Archaeological looting

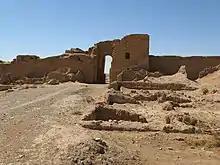
Ruins of Dura-Europos

Archaeological looting is the illicit removal of artifacts from an archaeological site. Such looting is the major source of artifacts for the antiquities market. Looting typically involves either the illegal exportation of artifacts from their country of origin or the domestic distribution of looted goods. Looting has been linked to the economic and political stability of the possessing nation, with levels of looting increasing during times of crisis, but it has been known to occur during peacetimes and some looters take part in the practice as a means of income, referred to as subsistence looting. However, looting is also endemic in so-called "archaeological countries" like Italy, Greece, Turkey, Cyprus and other areas of the Mediterranean Basin, as well as many areas of Africa, South East Asia and Central and South America, which have a rich heritage of archaeological sites, a large proportion of which are still unknown to formal archaeological science. Many countries have antique looting laws which state that the removal of the cultural object without formal permission is illegal and considered theft. Looting is not only illegal; the practice may also threaten access to cultural heritage.